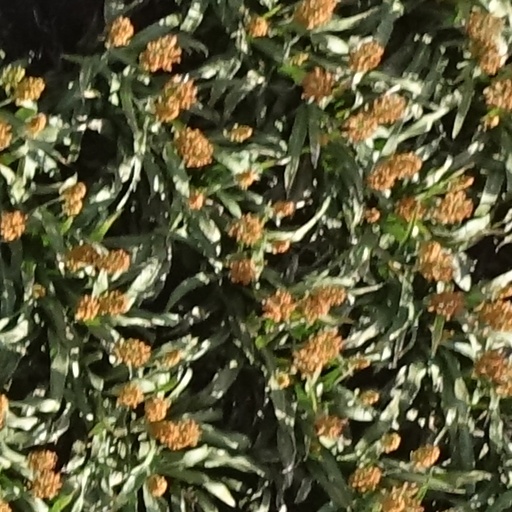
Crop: sorghum